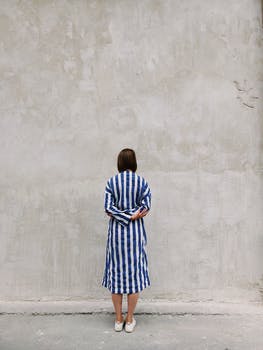
Label: No Watermark